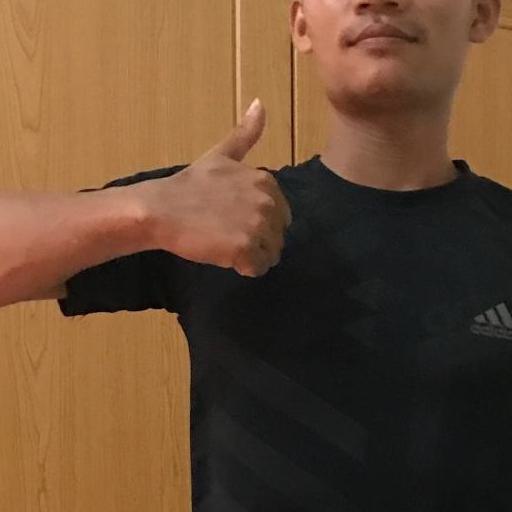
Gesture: like